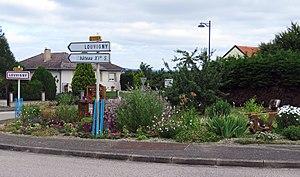
Entrée du village de Louvigny Moselle par la rue du Stade
Louvigny [luviɲi] est une commune française située dans le département de la Moselle en région Grand Est.